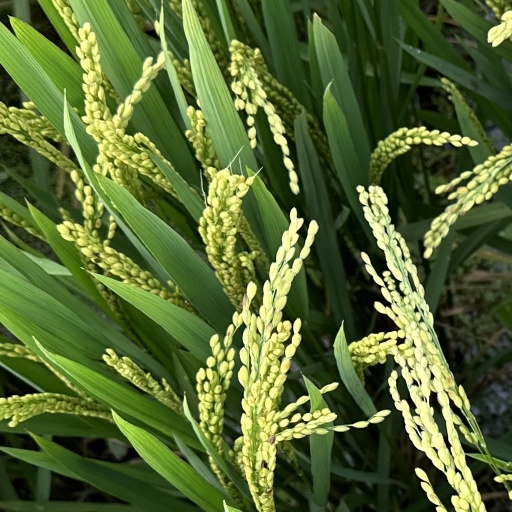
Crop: rice